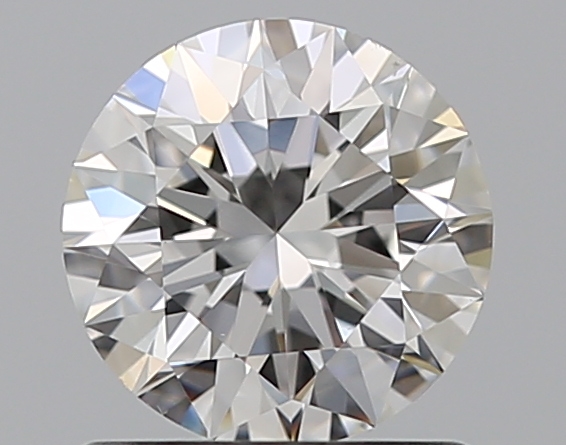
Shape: round
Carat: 0.9
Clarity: VS2
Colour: F
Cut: EX
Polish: EX
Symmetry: EX
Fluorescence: M
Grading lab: GIA
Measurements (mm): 6.18 x 6.2 x 3.85